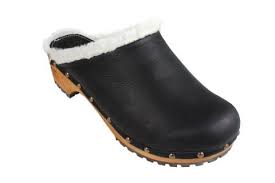
Label: Clog